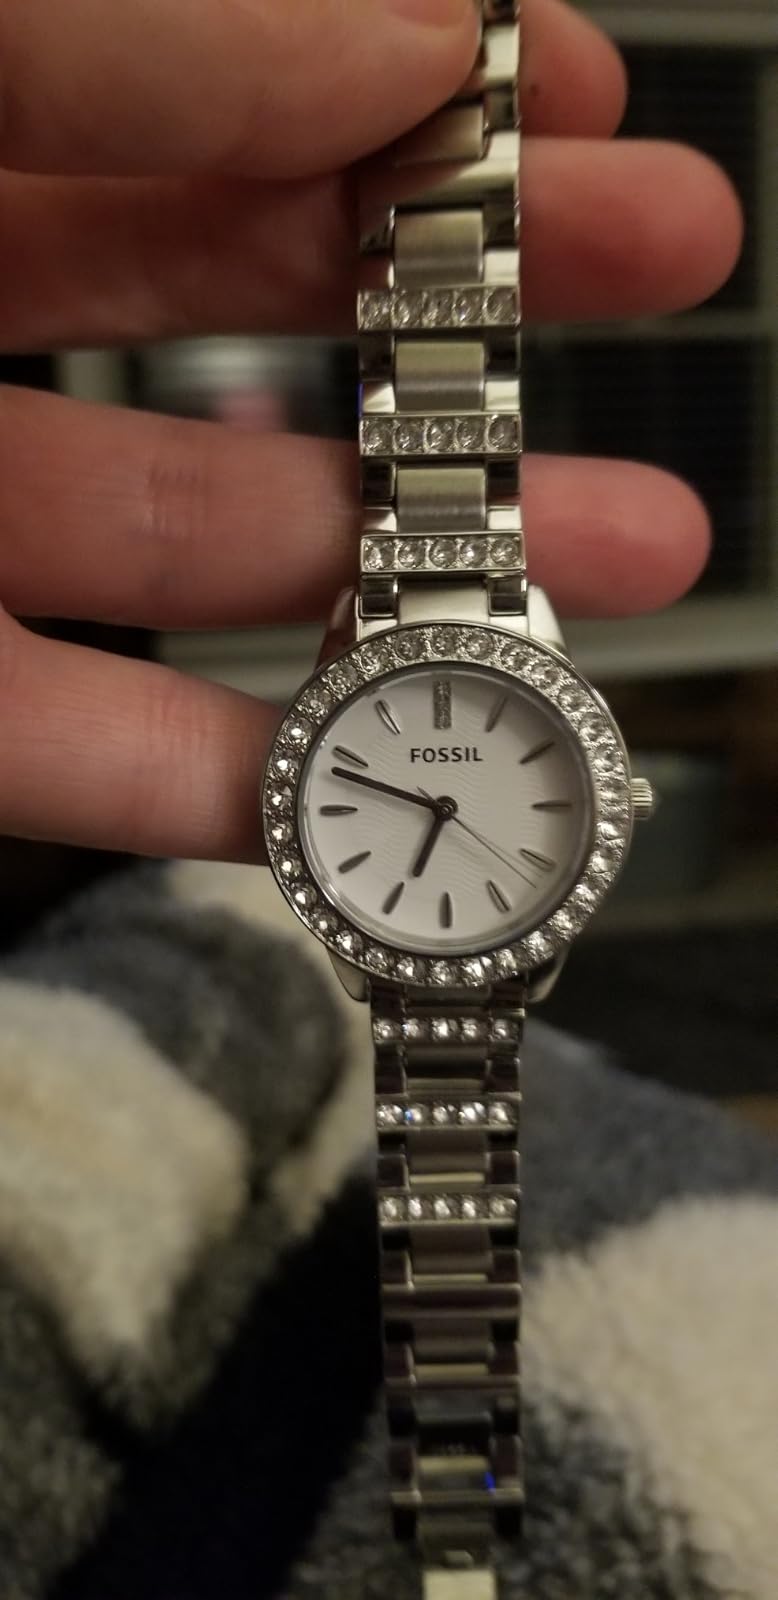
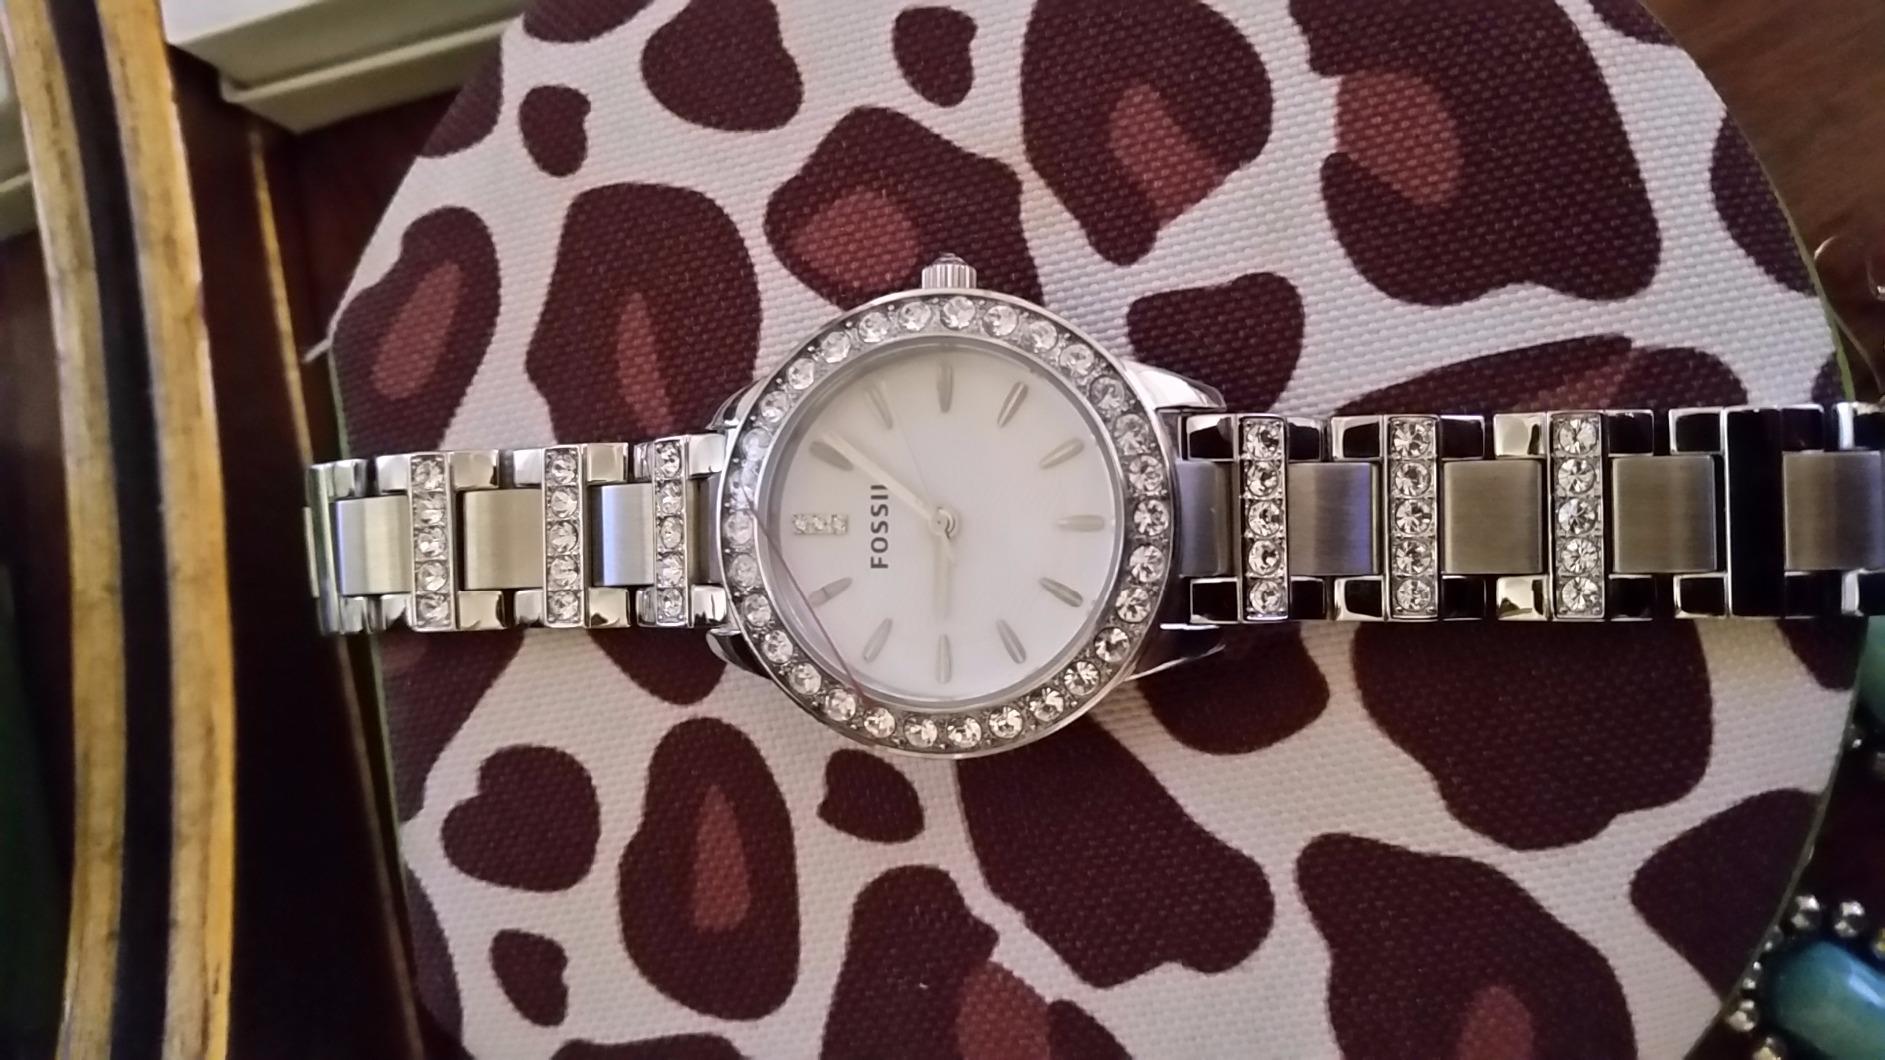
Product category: accessories_watch
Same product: yes